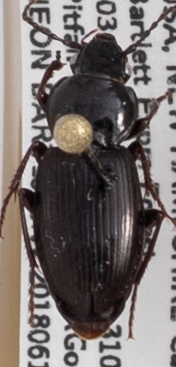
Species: Pterostichus pensylvanicus
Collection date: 2018-06-13
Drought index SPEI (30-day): -1.962
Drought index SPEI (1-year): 0.484
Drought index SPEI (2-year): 0.17